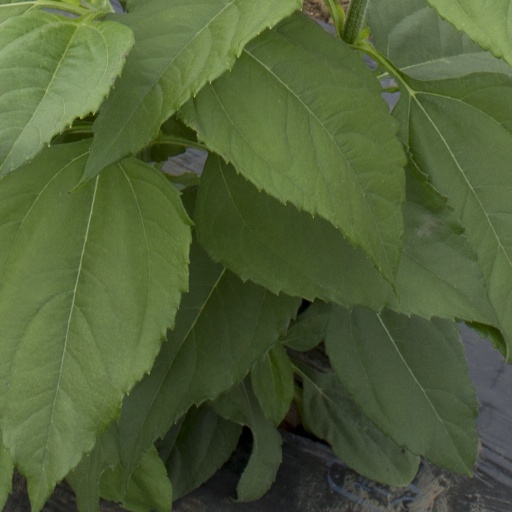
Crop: Jerusalem artichoke